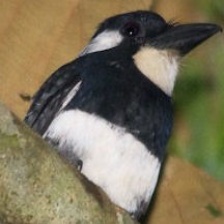
Species: BLACK BREASTED PUFFBIRD
Scientific name: NOTHARCHUS PECTORALIS